Magnetosphere of Jupiter

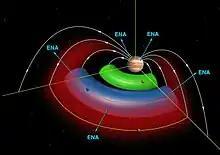
Plasma tori created by Io and Europa

The majority of these emissions are thought to be produced by a mechanism called "cyclotron maser instability", which develops close to the auroral regions. Electrons moving parallel to the magnetic field precipitate into the atmosphere while those with a sufficient perpendicular velocity are reflected by the converging magnetic field. This results in an unstable velocity distribution. This velocity distribution spontaneously generates radio waves at the local electron cyclotron frequency. The electrons involved in the generation of radio waves are probably those carrying currents from the poles of the planet to the magnetodisk. The intensity of Jovian radio emissions usually varies smoothly with time. However, there are short and powerful bursts (S bursts) of emission superimposed on the more gradual variations and which can outshine all other components. The total emitted power of the DAM component is about 100 GW, while the power of all other HOM/KOM components is about 10 GW. In comparison, the total power of Earth's radio emissions is about 0.1 GW.